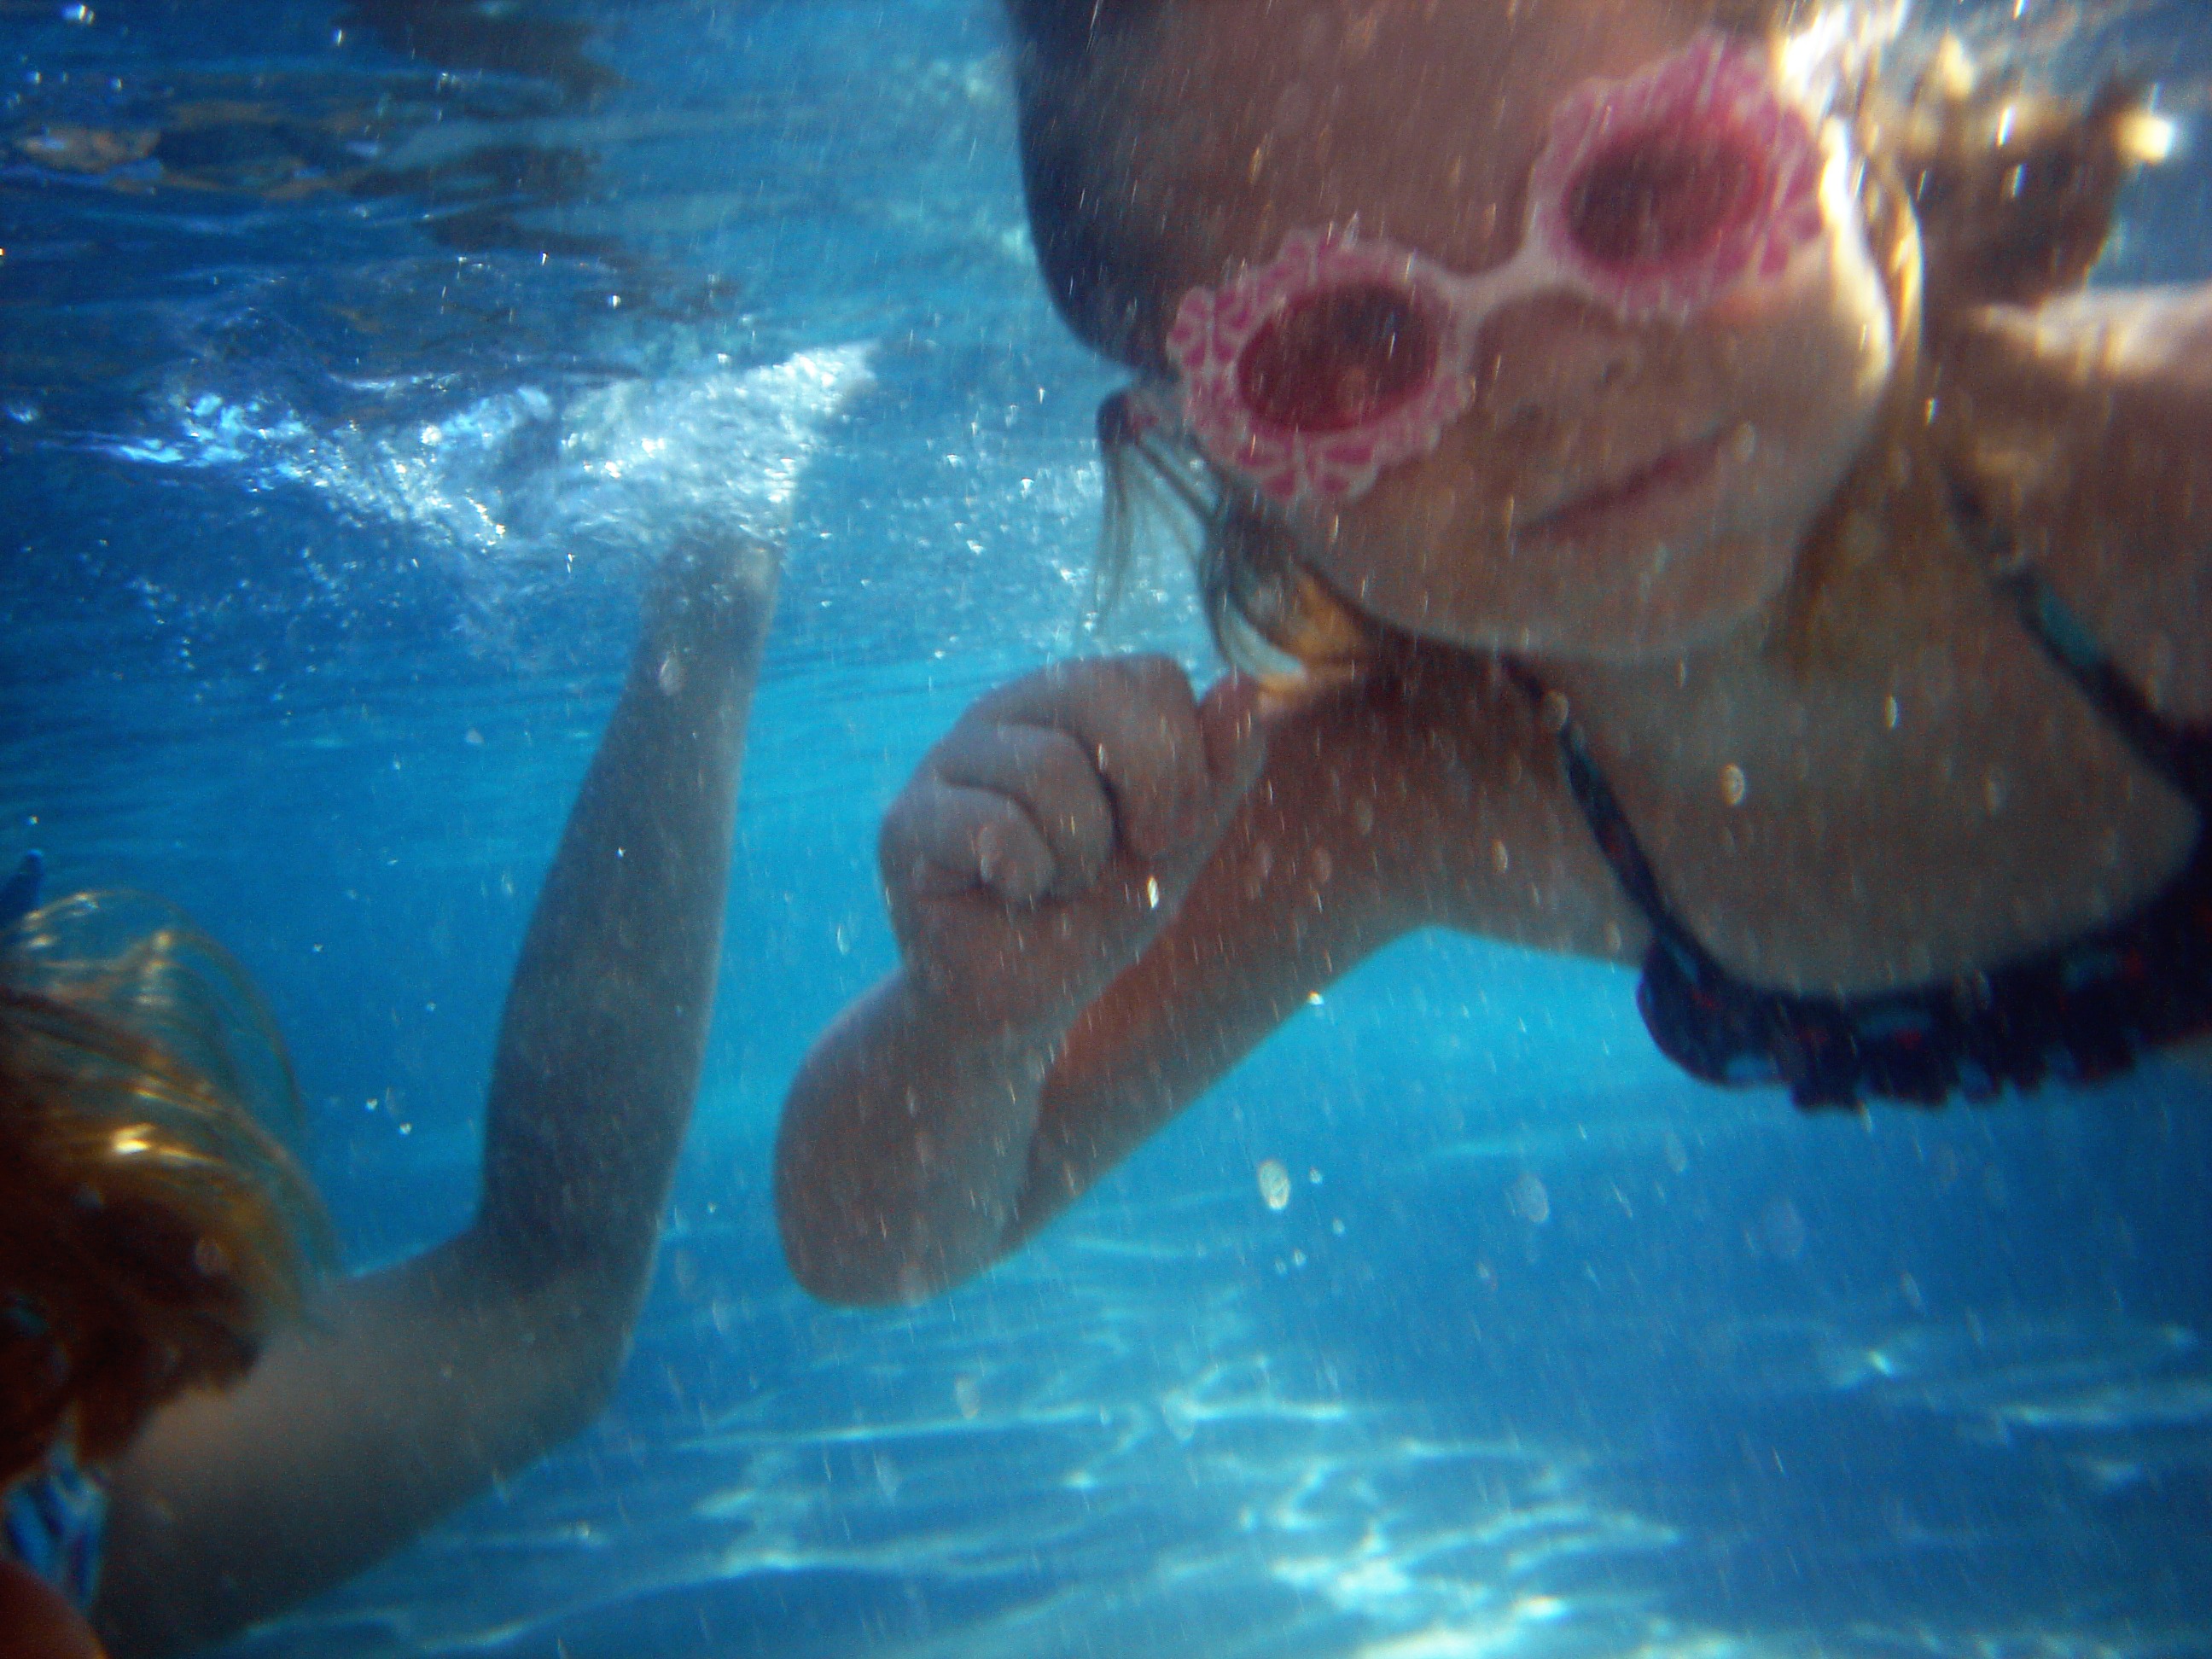
sea, water, girl, play, cute, recreation, diving, pool, underwater, swim, swimming pool, biology, child, aquatic, sea turtle, playing, reptile, pink, swimming, face, fun, goggles, under, funny, silly, goofy, water sport, loggerhead, marine biology, holding breath